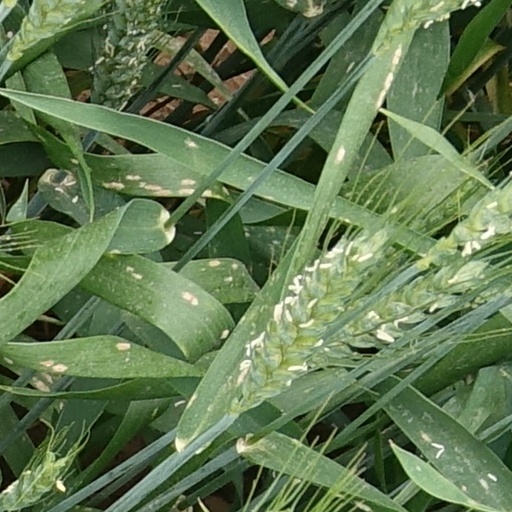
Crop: wheat